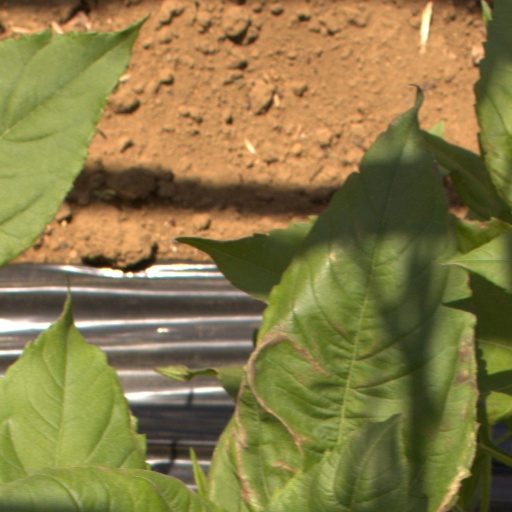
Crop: Jerusalem artichoke